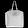
Label: Bag